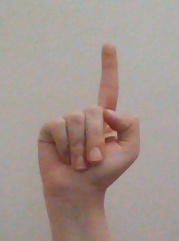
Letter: bb